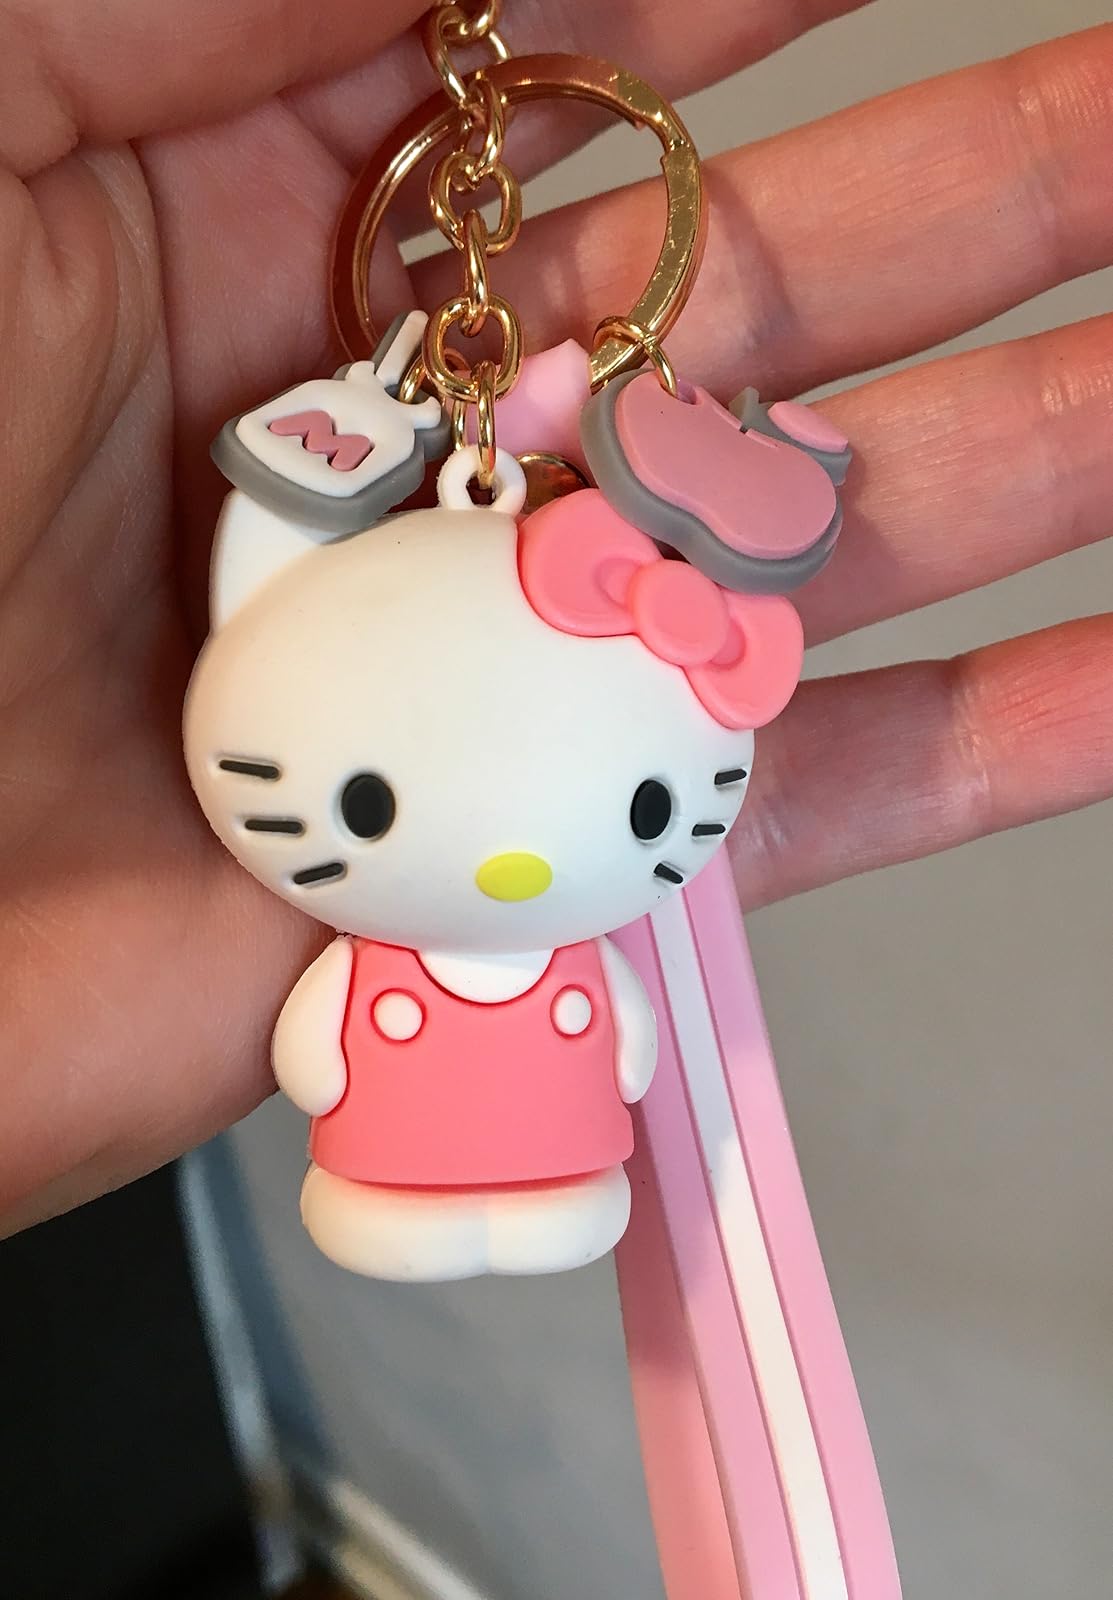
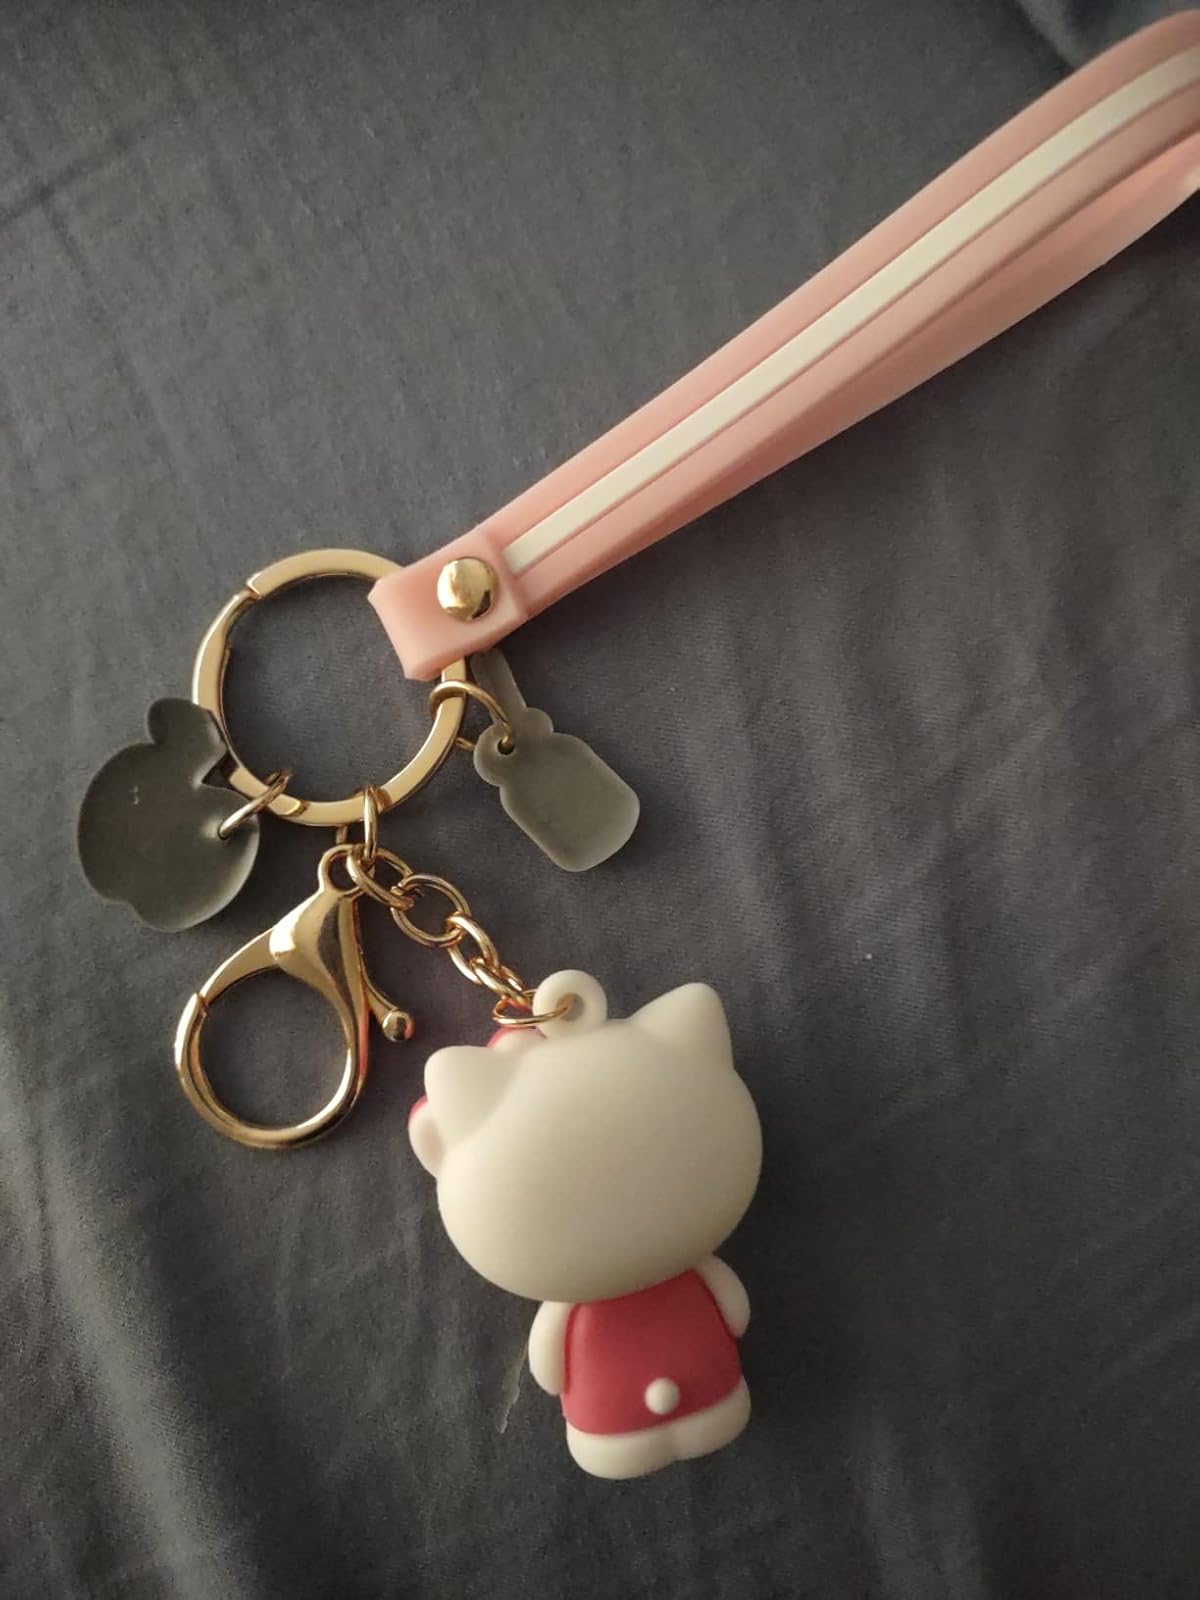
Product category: accessories_keychain
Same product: no